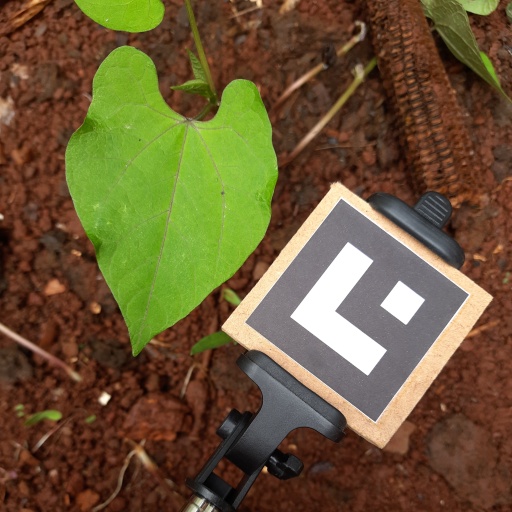
Observations: wavy surface, no eating holes, under shade